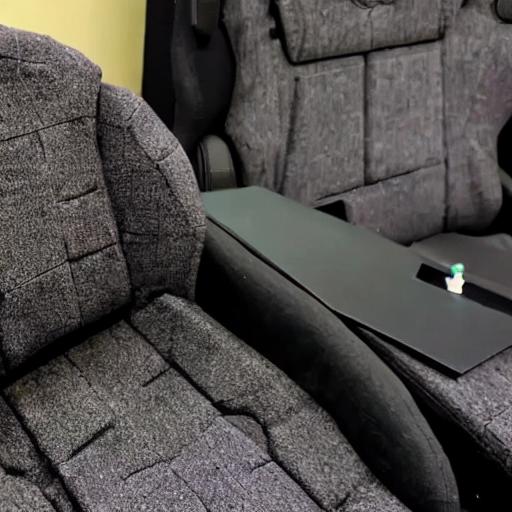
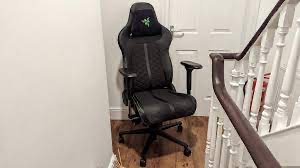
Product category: items_chair
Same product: no